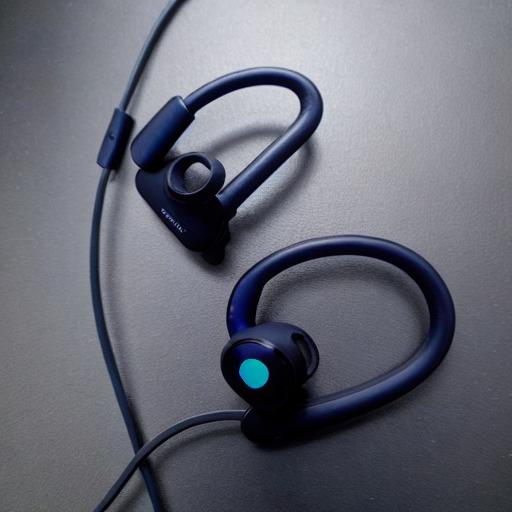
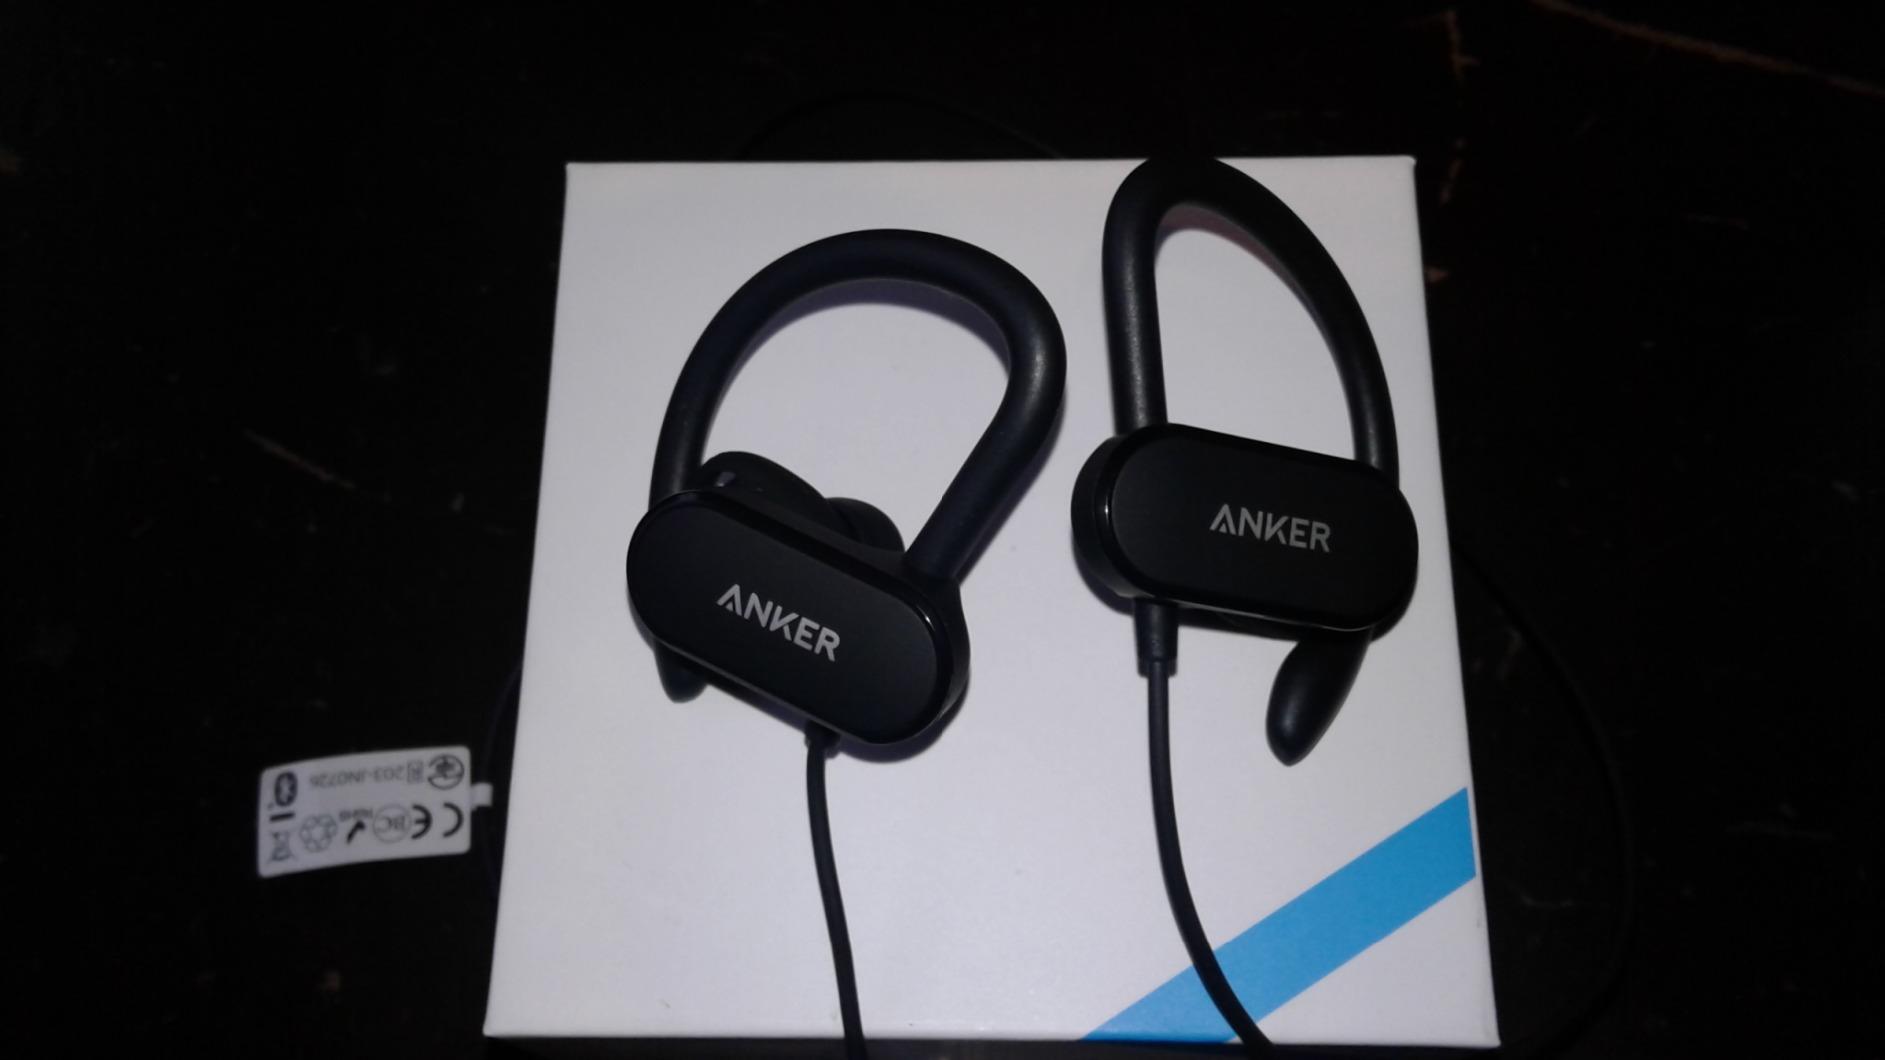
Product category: headphones
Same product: no